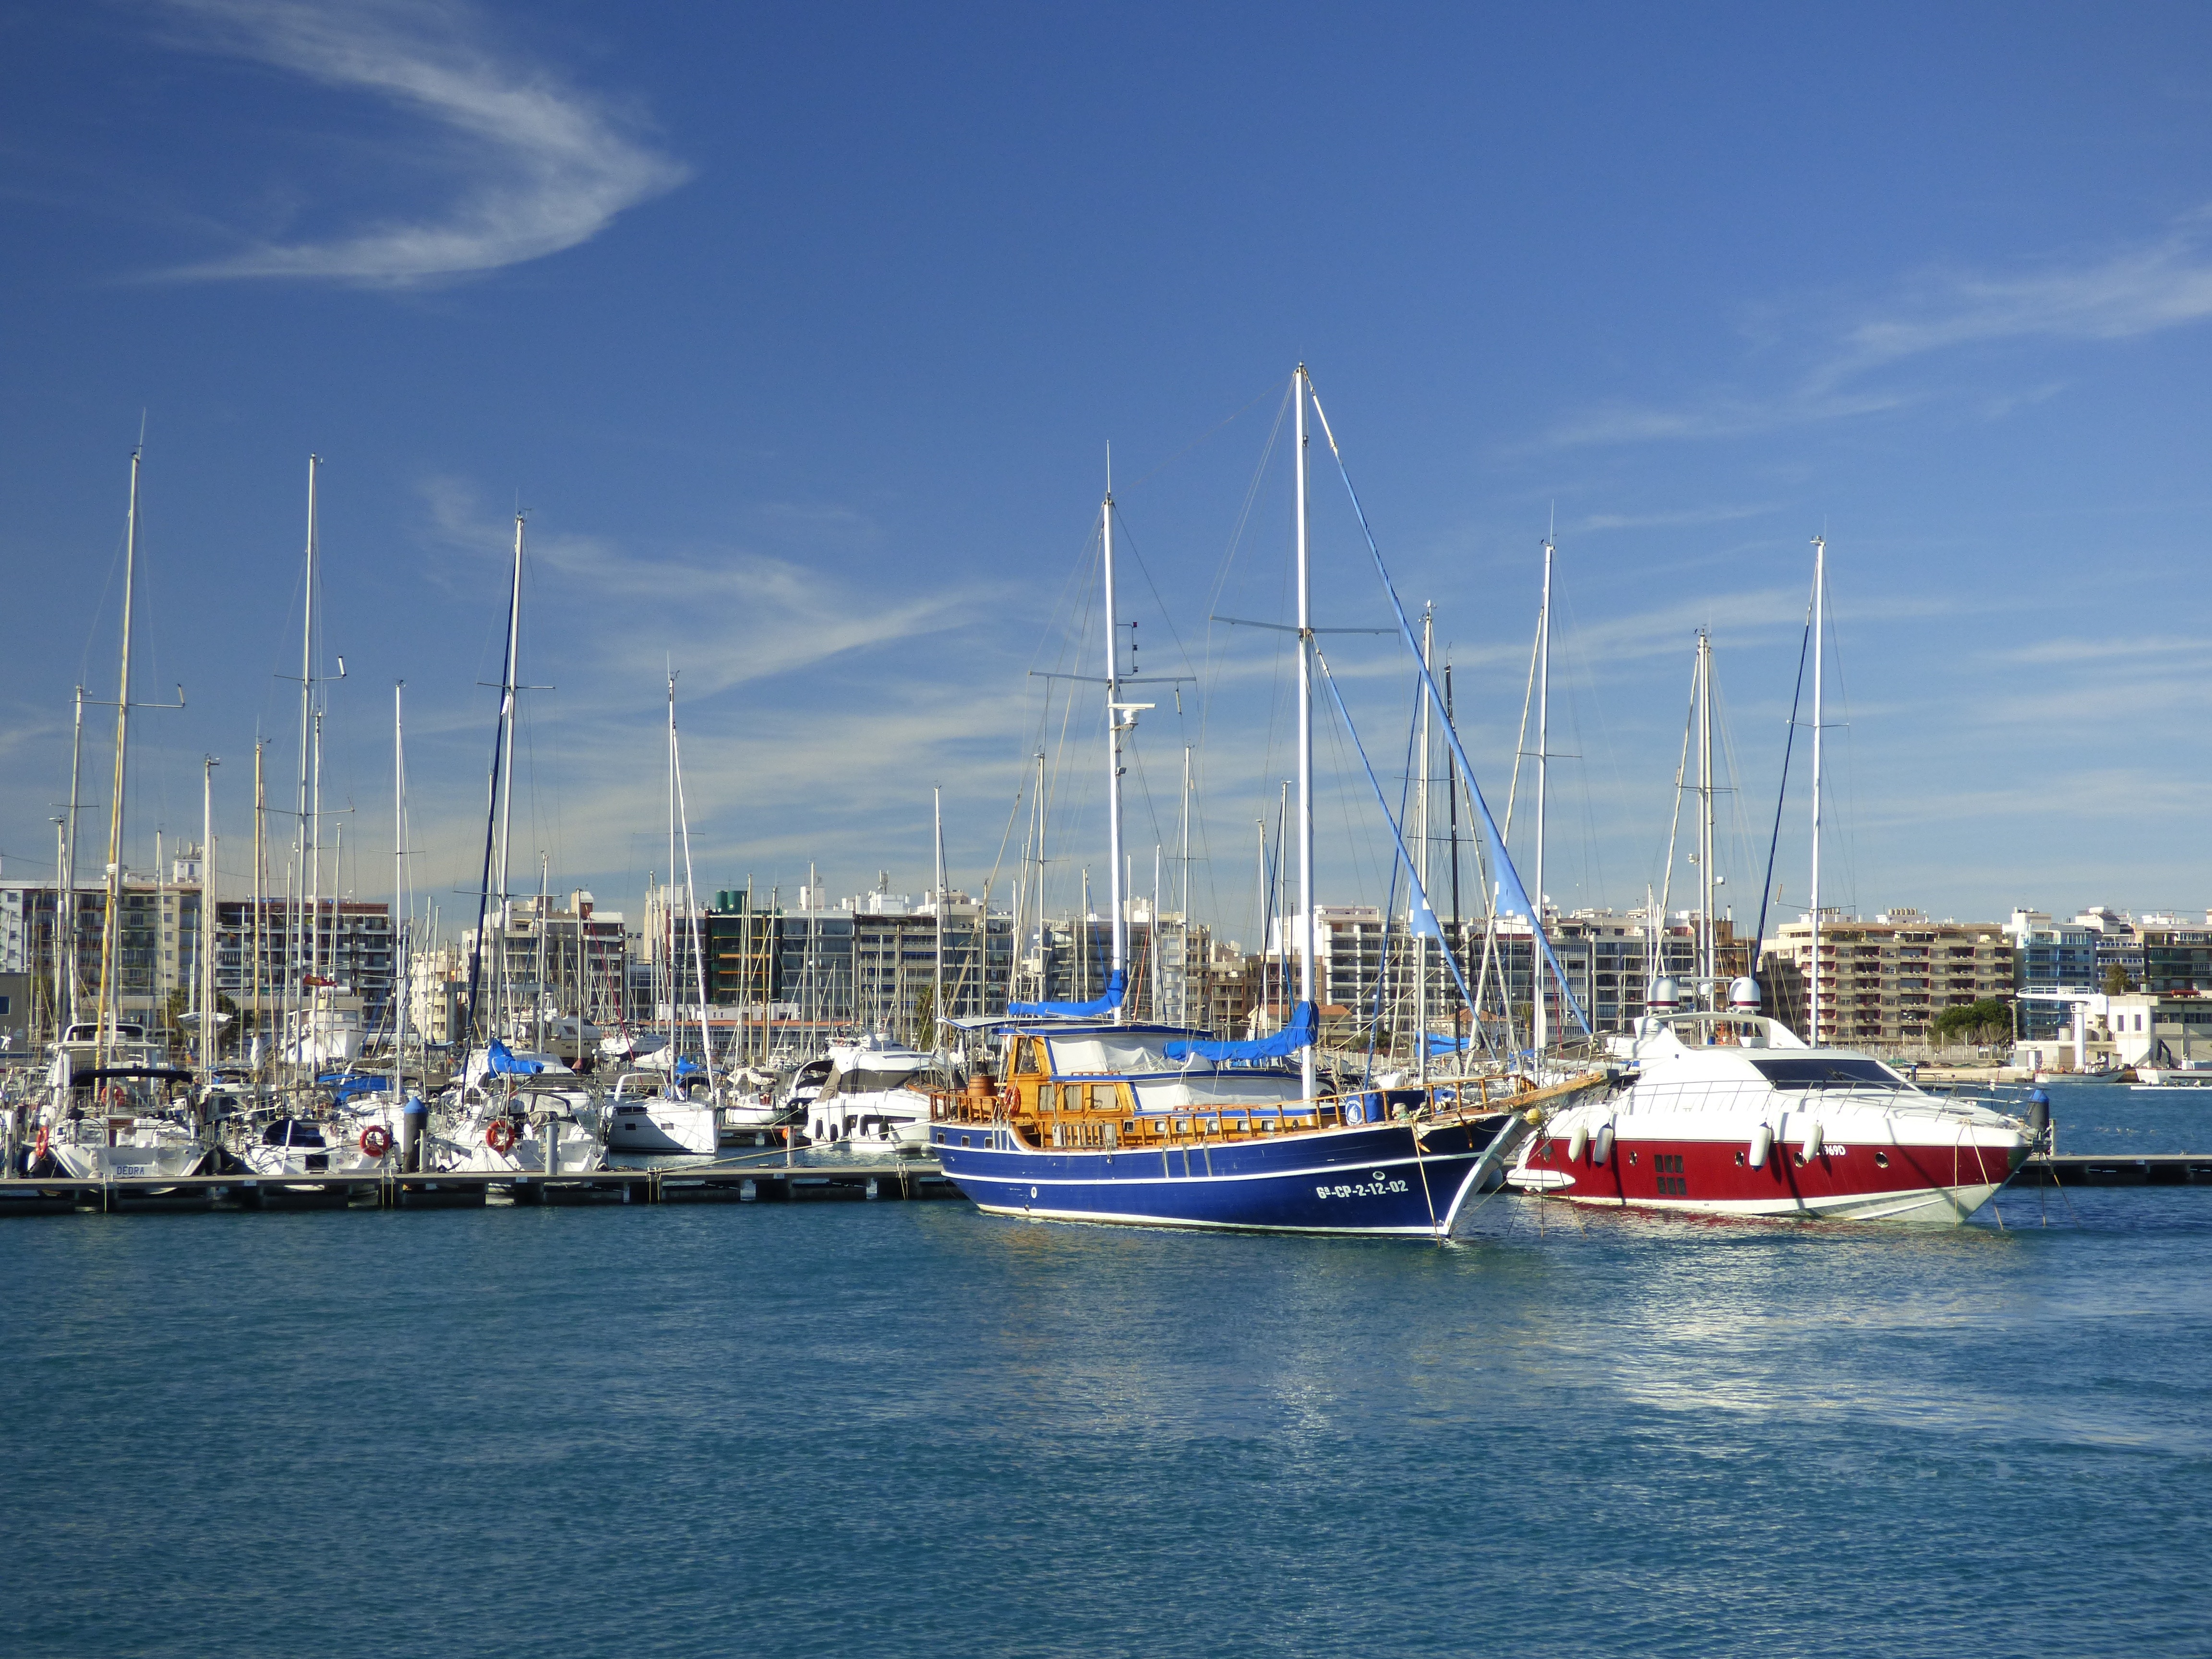
sea, dock, boat, ship, europe, vehicle, mast, sailing, yacht, harbor, blue, marina, port, sailboat, spain, boats, sail, castellon, spanish, watercraft, sailing ship, burriana